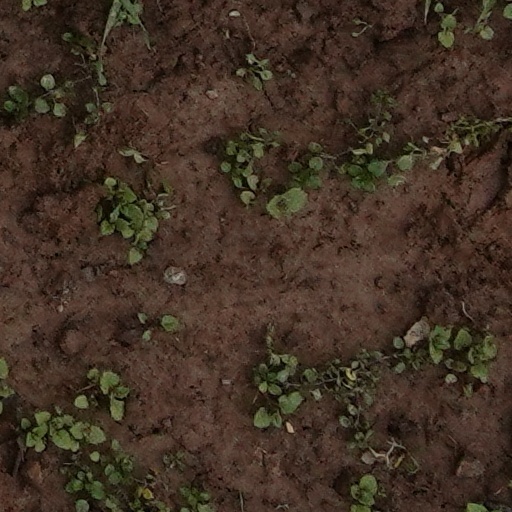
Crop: wheat